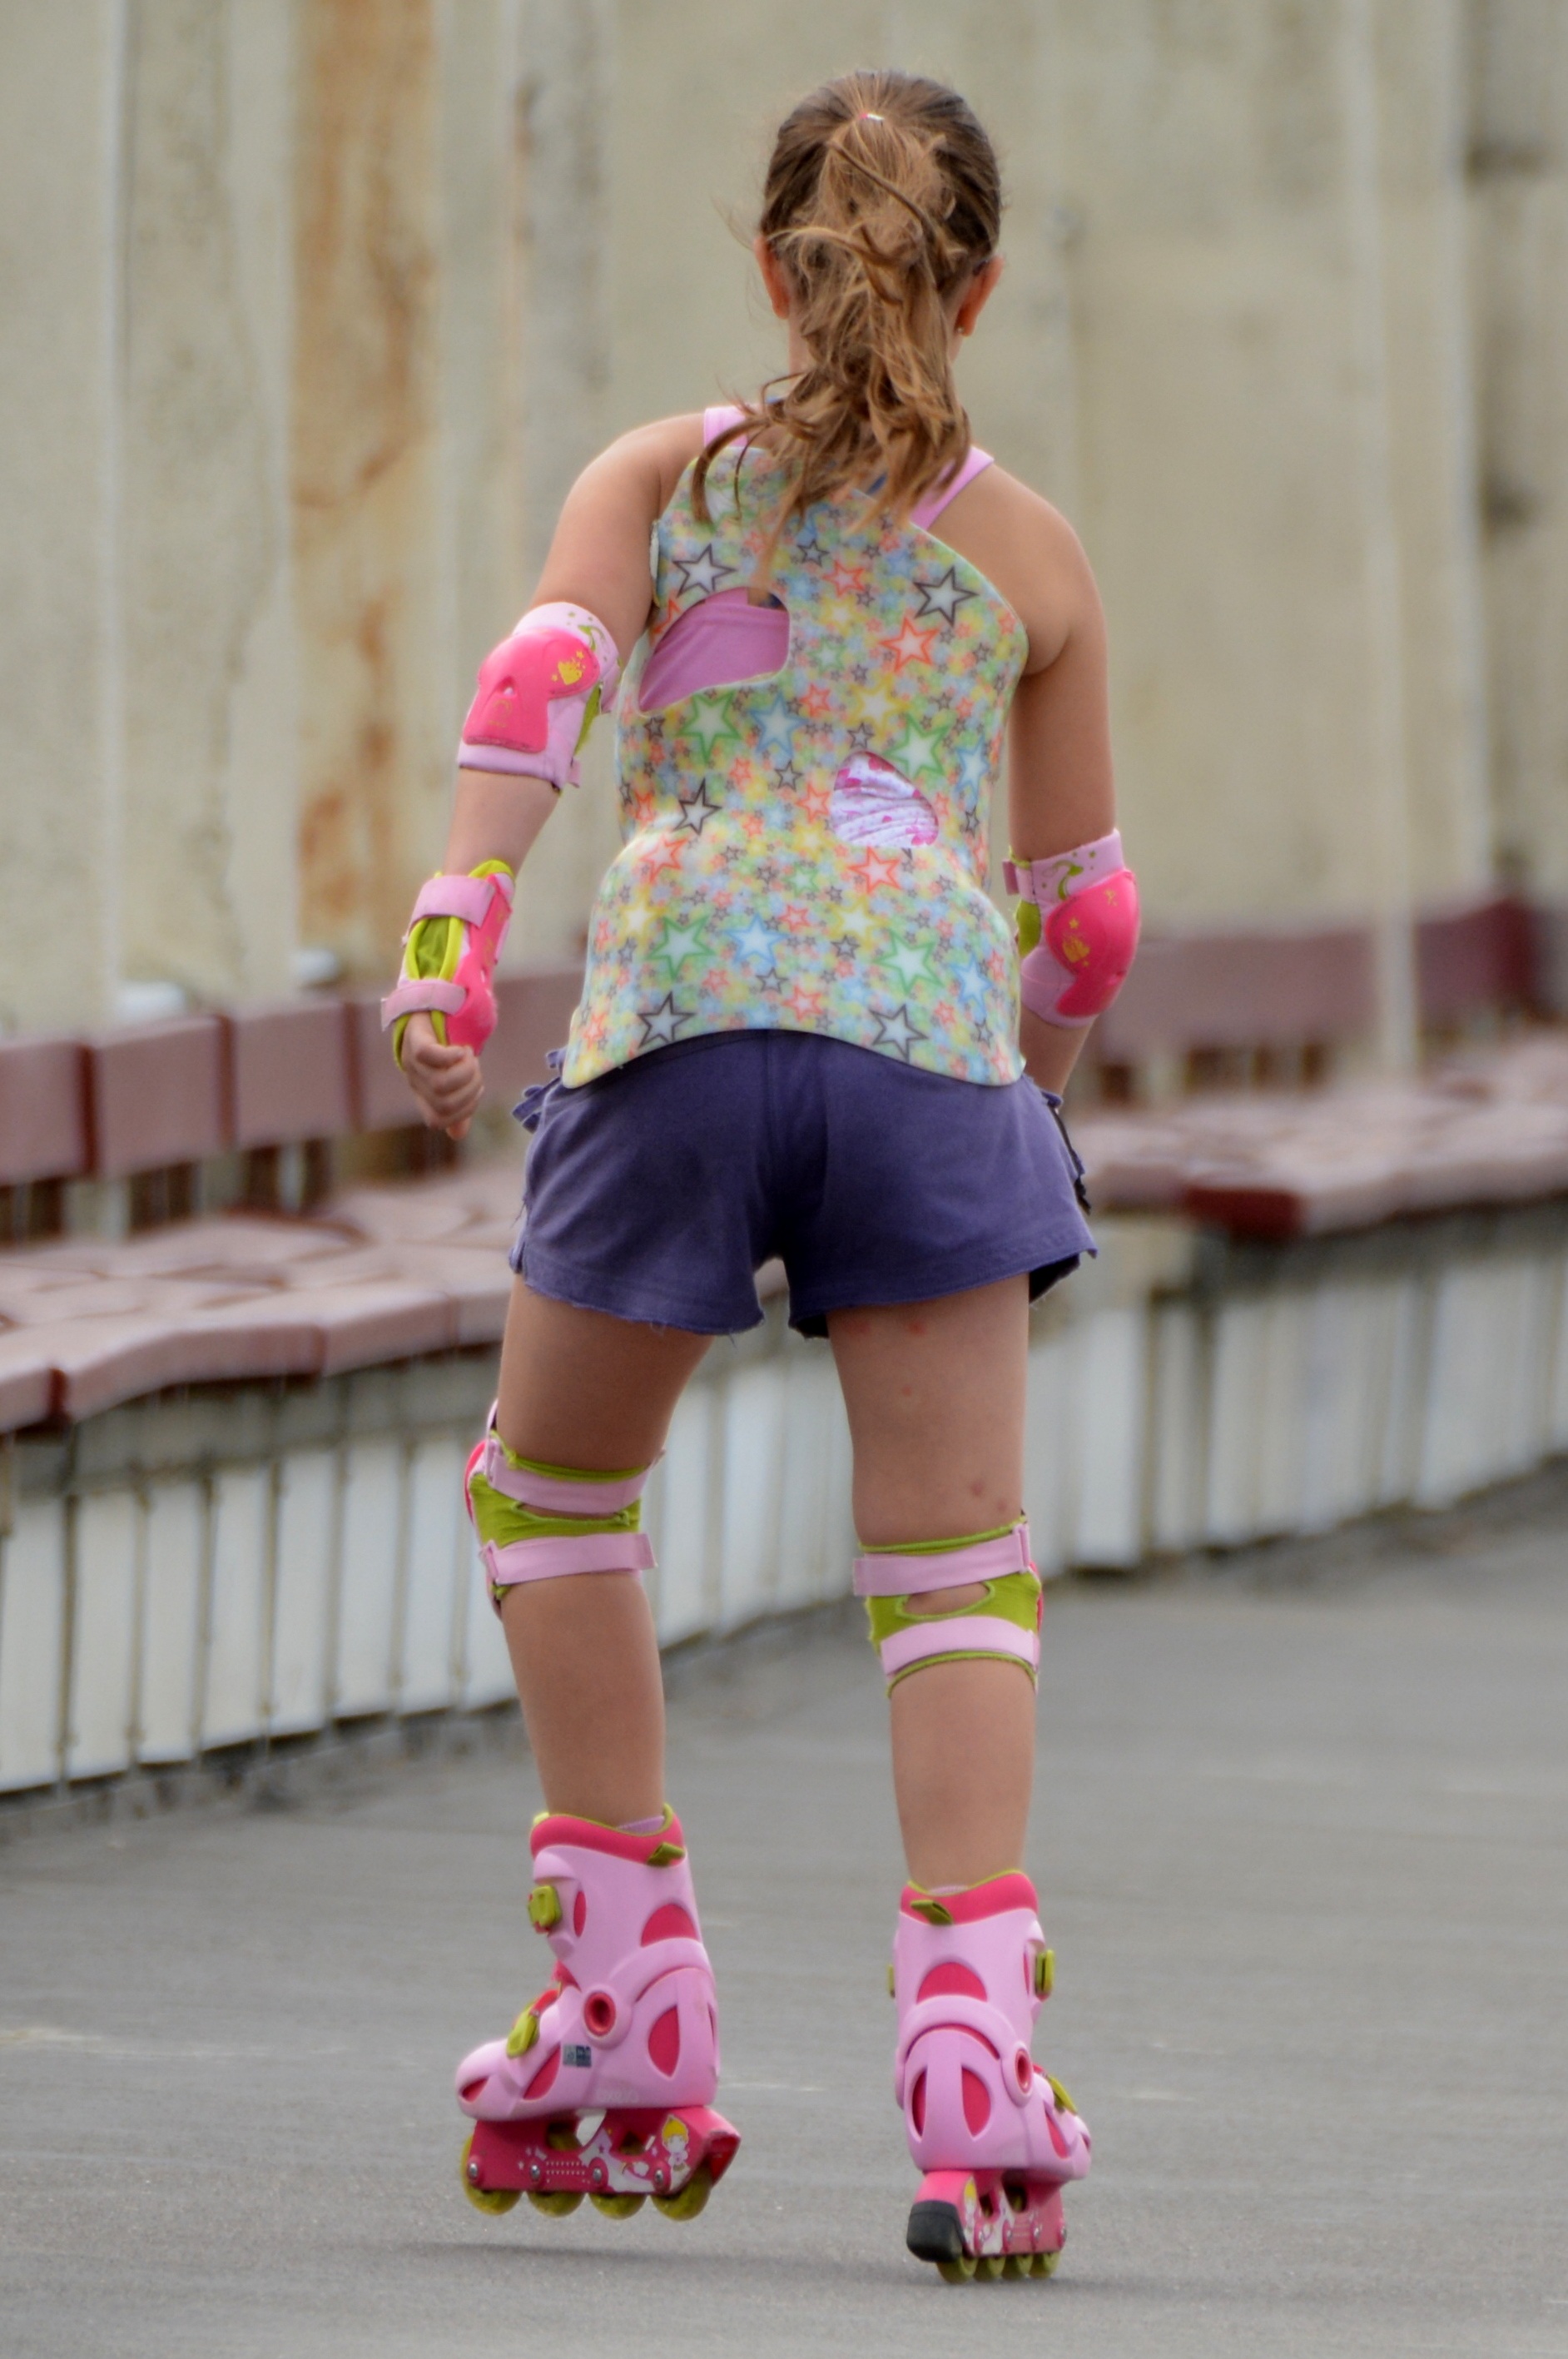
shoe, people, girl, leg, pattern, model, spring, red, color, child, fashion, clothing, yellow, lady, pink, human body, sports, thigh, footwear, beauty, roller skate, abdomen, photo shoot, roller skates